Odd Fellows Building (Owensboro, Kentucky)

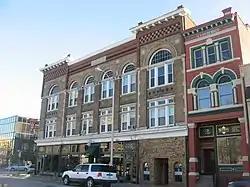
Southern front of the building, along with the Breidenbach Building on the right edge

The Odd Fellows Building in Owensboro, Kentucky, also denoted DAOB 86, is a three-story building that was built in 1895. It served historically as a professional building, as a clubhouse, and as a specialty store. It is listed on the National Register of Historic Places.